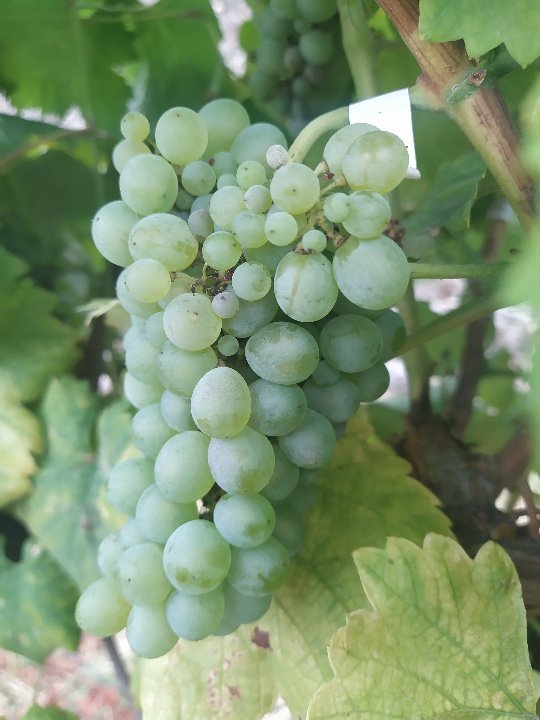
Berries visible: 73
Grape clusters: 1